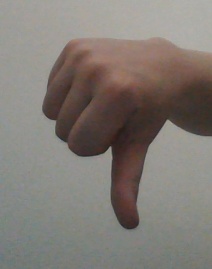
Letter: waw